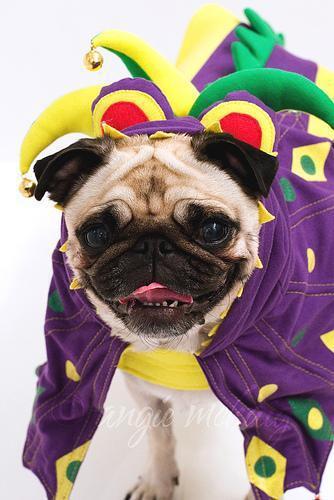
pug